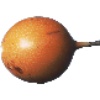
Label: Granadilla 1